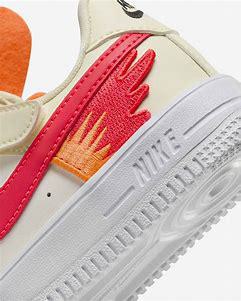
Brand: Nike
Model: Force 1 Easyon